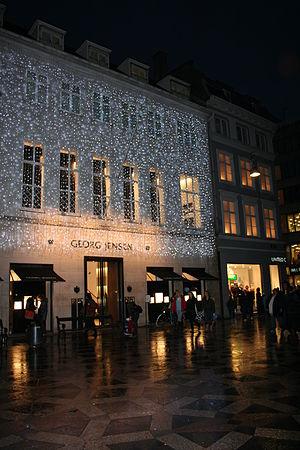
Né le 31 août 1866 à Raadvad et mort le 2 octobre 1935 à Hellerup, Georg Jensen est un designer danois qui fut spécialiste du travail de l'argent.